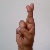
The image shows a hand gesture representing the letter 'R' in Indian Sign Language.